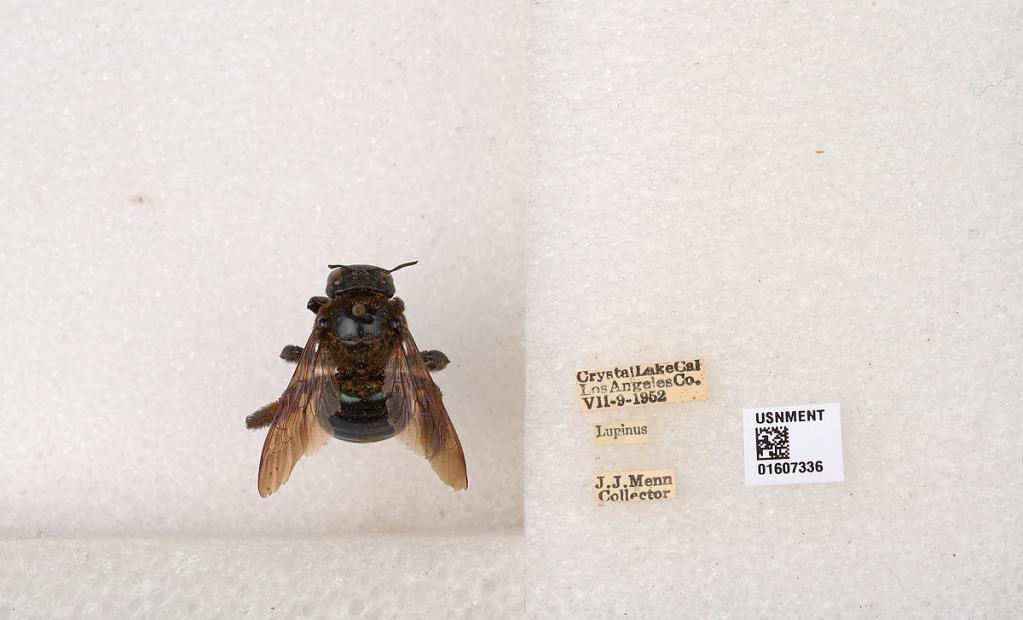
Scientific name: Xylocopa (Xylocopoides) californica diamesa Hurd
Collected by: J. Menn
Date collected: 1952-7-9
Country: United States
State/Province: California
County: Los Angeles
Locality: Crystal Lake
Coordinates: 34.3261, -117.833